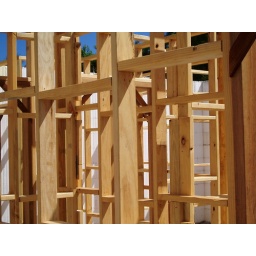
Internal wall frames in a new house